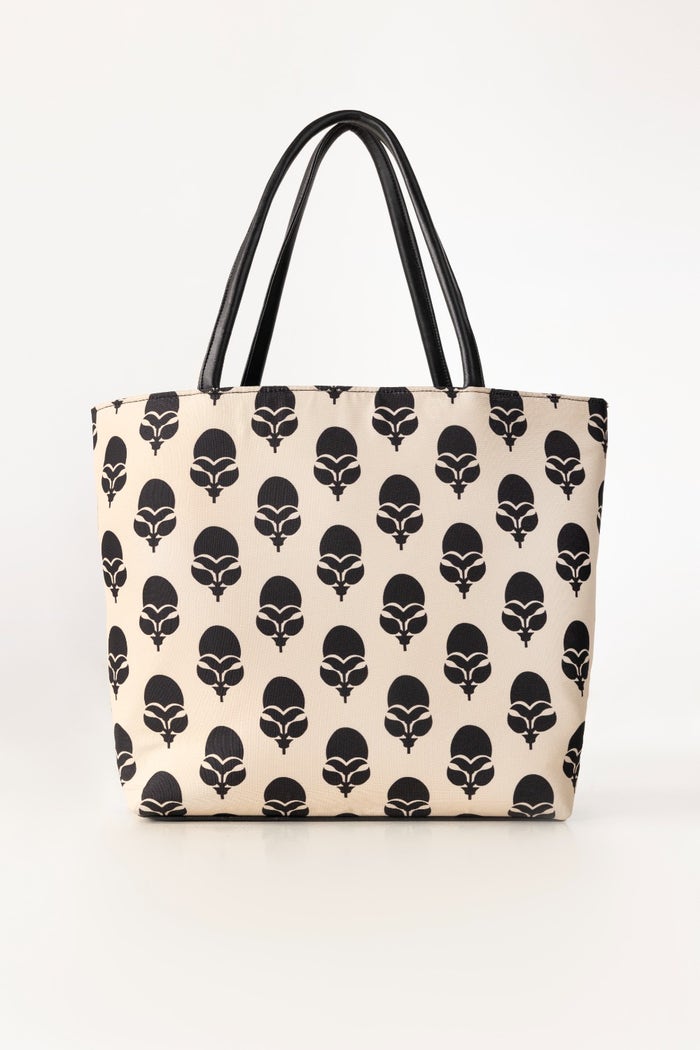
black black skull tote bag